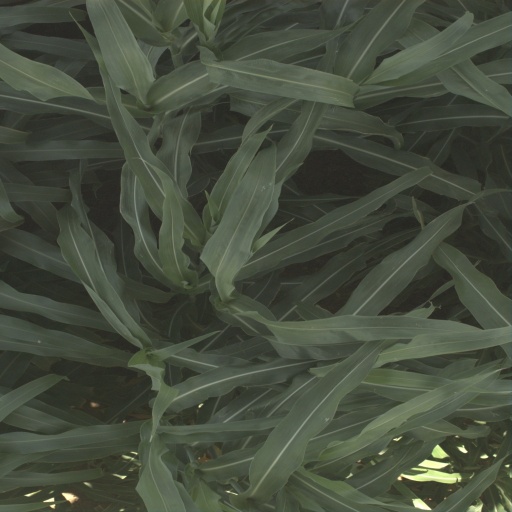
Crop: sorghum